History of the Jews in Hungary

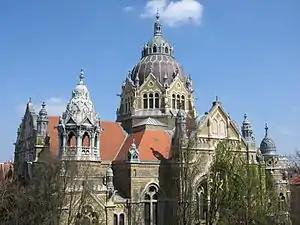
Szeged Synagogue

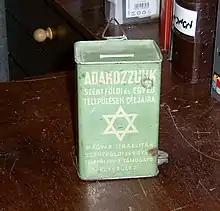
Magyar Jewish tzedaka box, possibly for donations to the Keren Kayemet/JNF.

Most Jews did not have family names before 1783. Some family names were recorded for Jewish families: